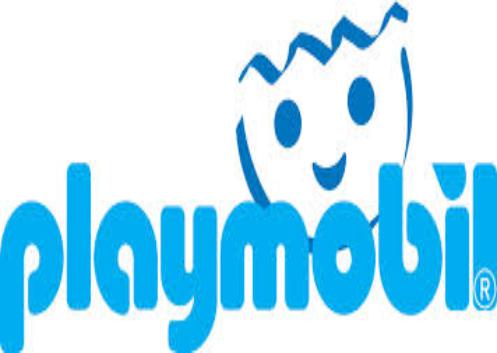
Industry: Leisure